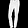
Label: Trouser